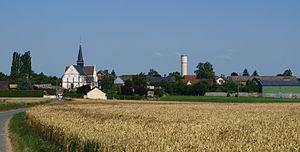
Verderel-lès-Sauqueuse (Oise, France)
Verderel-lès-Sauqueuse est une commune française située dans le département de l'Oise, en région Hauts-de-France.